Khaled Koubaa

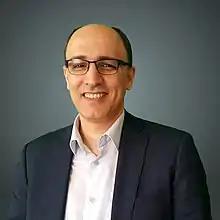
Khaled Koubaa

Khaled Koubaa (Arabic: خالد قوبعة, born September 19, 1973, in Sfax) is an international Internet governance expert and CEO of AT Worthy Technology, Inc.